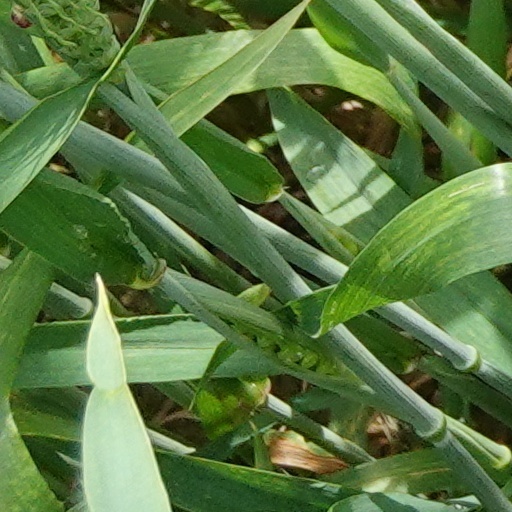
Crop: wheat